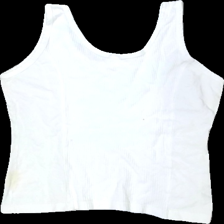
View: back
Type: Tank top
Category: Ladies
Brand: Missing
Colors: White
Material: 100% cotton
Cut: Regular
Size: 40
Season: Summer
Stains: Major
Damage location: top center
Damage 2: fläck
Damage 2 location: bottom right
Damage 3 location: middle center
Price range: <50
Recommended usage: Export
Description: vitt linne med stor fläck, nopprig